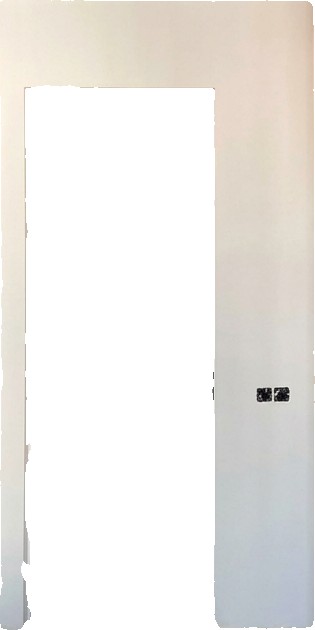
Surface category: wall